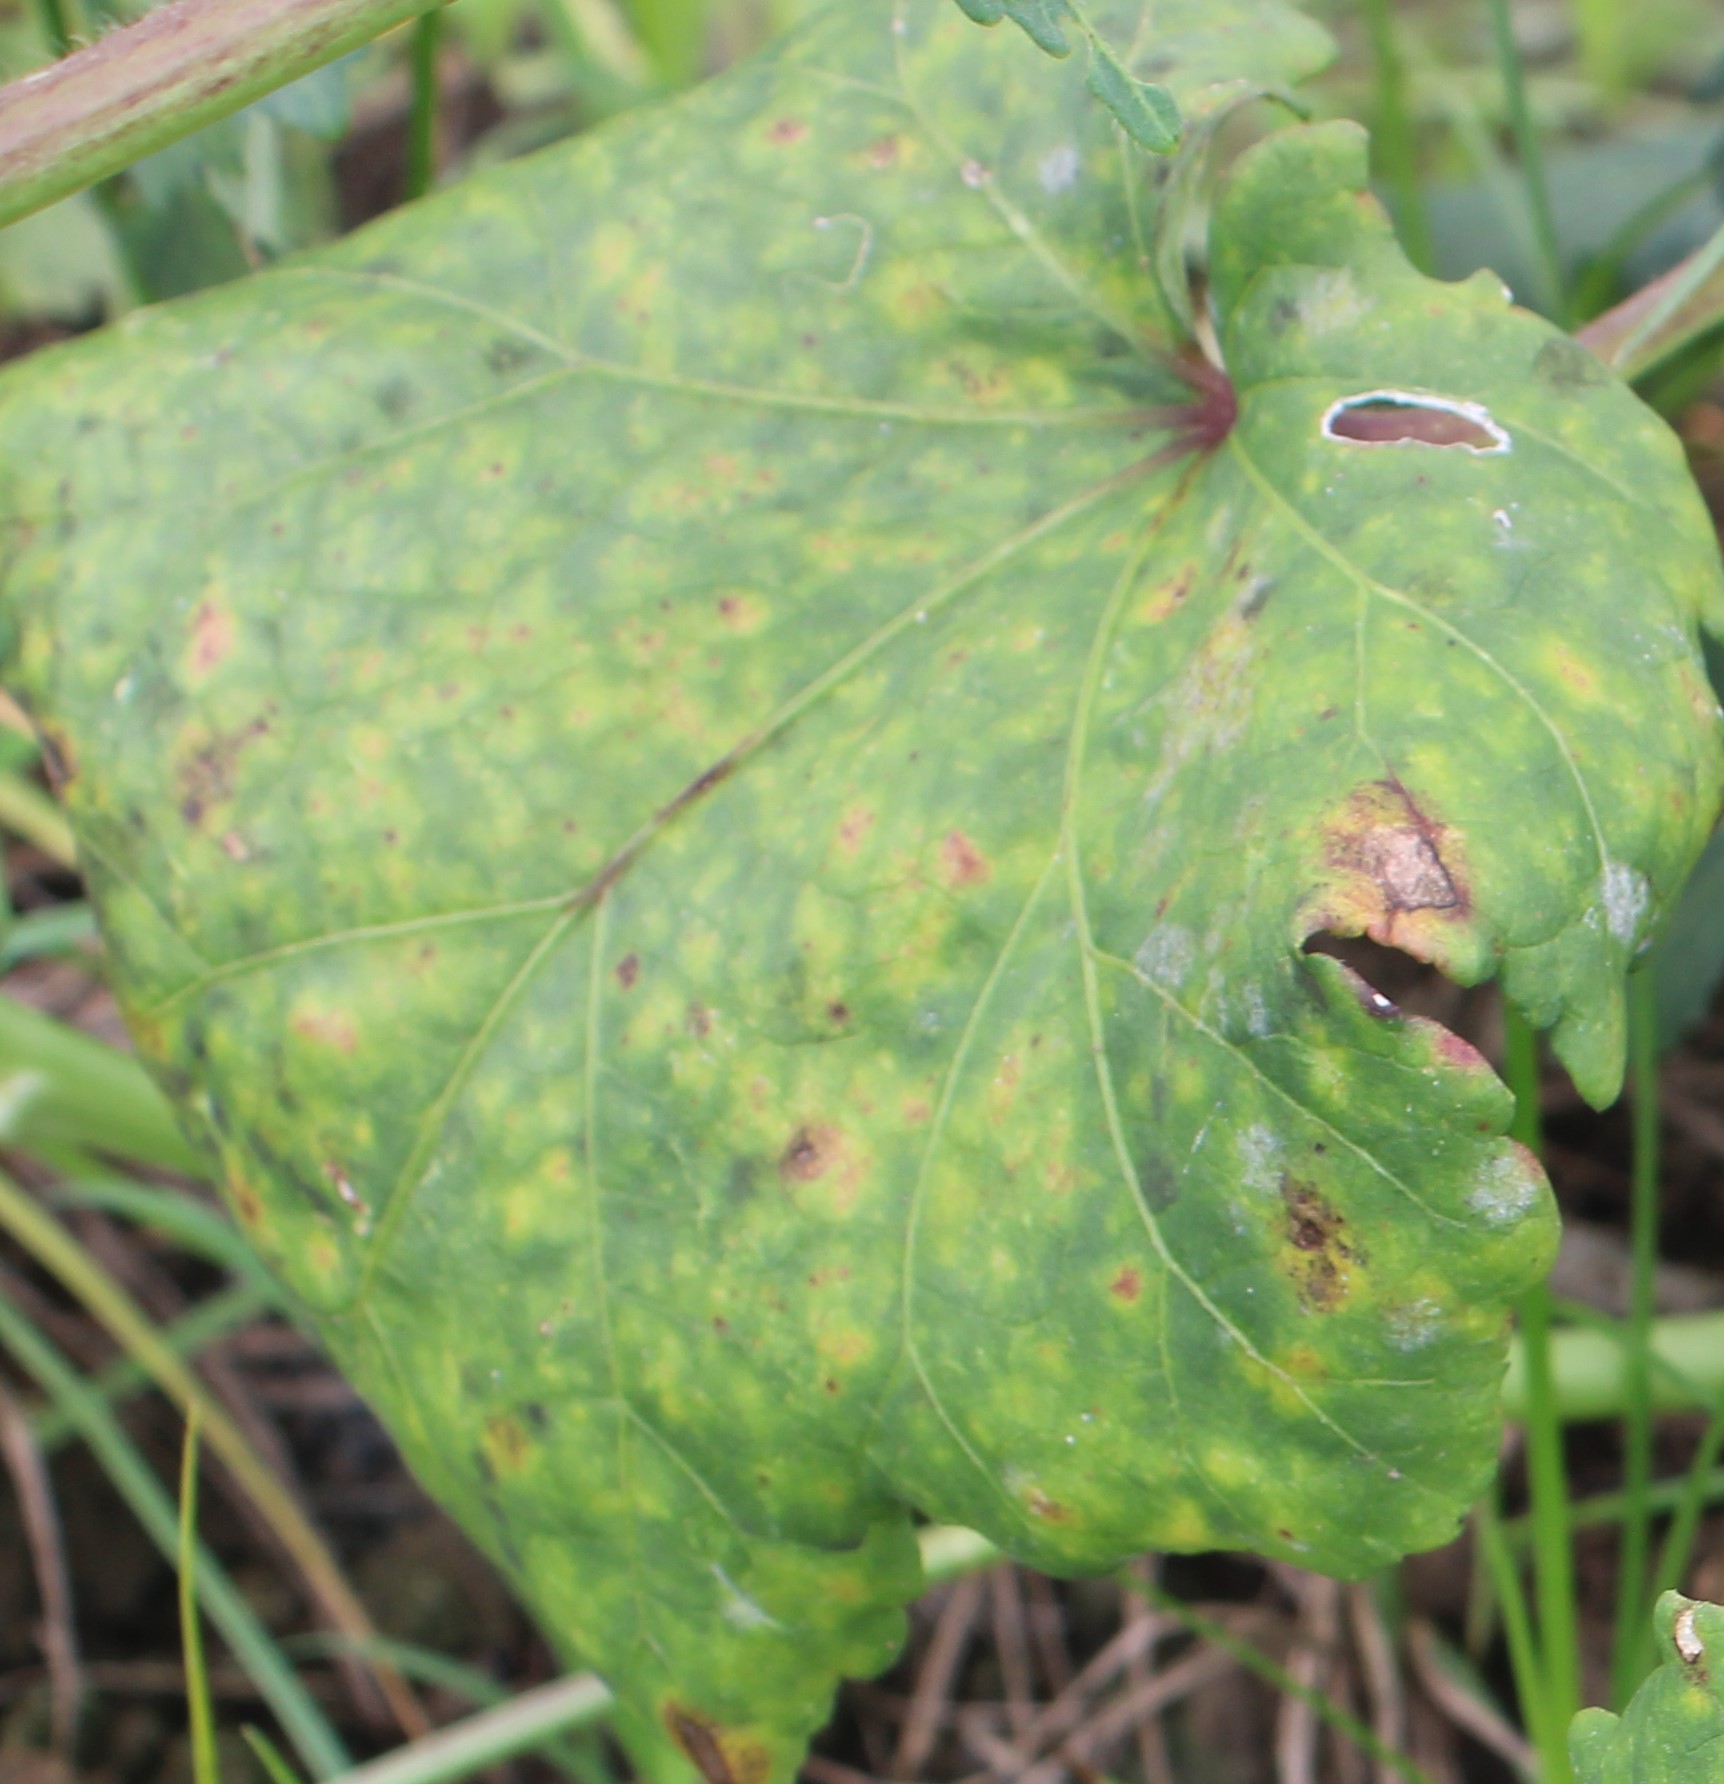
Label: Downy Mildew